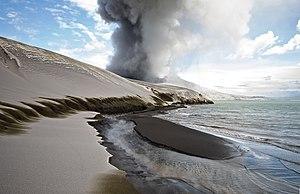
Le Rabaul est un volcan de Papouasie-Nouvelle-Guinée situé sur l'île de Nouvelle-Bretagne et constitué d'une caldeira à demi-ouverte sur la mer. Cette caldeira forme un port naturel qui abrite Rabaul, ville abandonnée et détruite à la suite de l'éruption de 1994. Plusieurs bouches éruptives du volcan formant des cônes volcaniques, dont le Vulcan et le Tavurvur, se situent sur le pourtour de la caldeira.